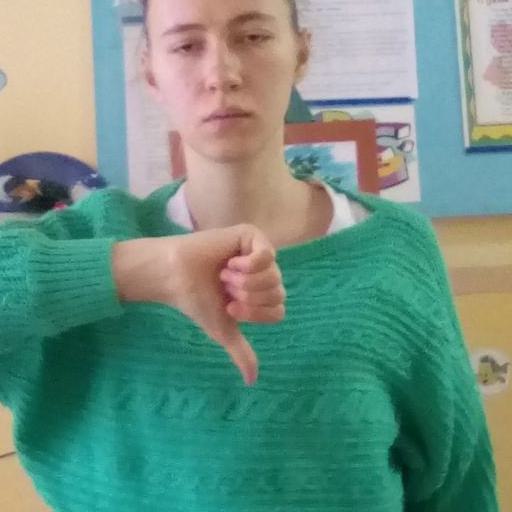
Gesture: dislike